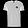
Label: T - shirt / top